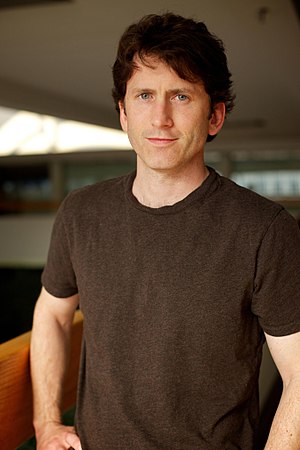
Todd Howard
Todd Howard er en amerikansk spildesigner, instruktør og producer. Han er ansat på Bethesda Game Studios, hvor han har stået for udviklingen af serierne Fallout og The Elder Scrolls.